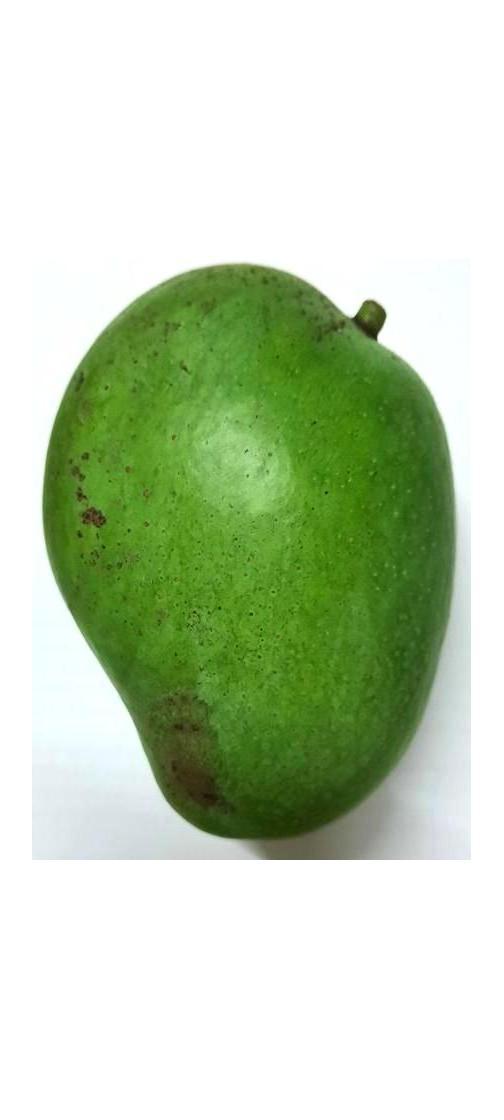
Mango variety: Amrapali